Thus Finishes the Night

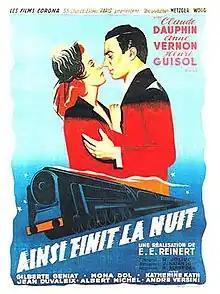

Thus Finishes the Night (French: Ainsi finit la nuit) is a 1949 French drama film directed by Emil E. Reinert and starring Anne Vernon, Claude Dauphin and Henri Guisol. It was shot at the Billancourt Studios in Paris. The film's sets were designed by the art director Lucien Aguettand.